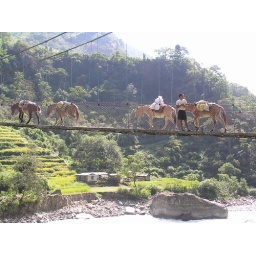
Mule train crossing a bridge near Syange